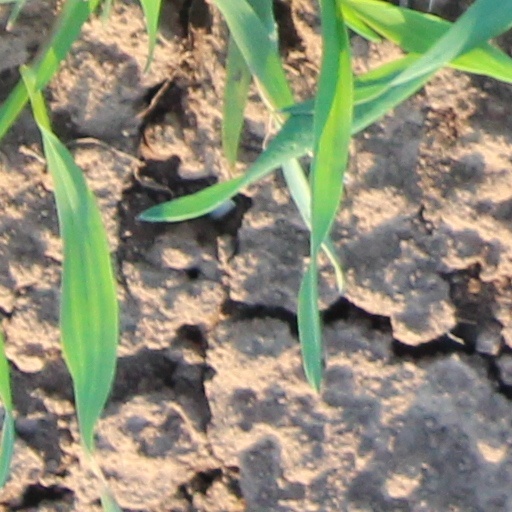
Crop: wheat